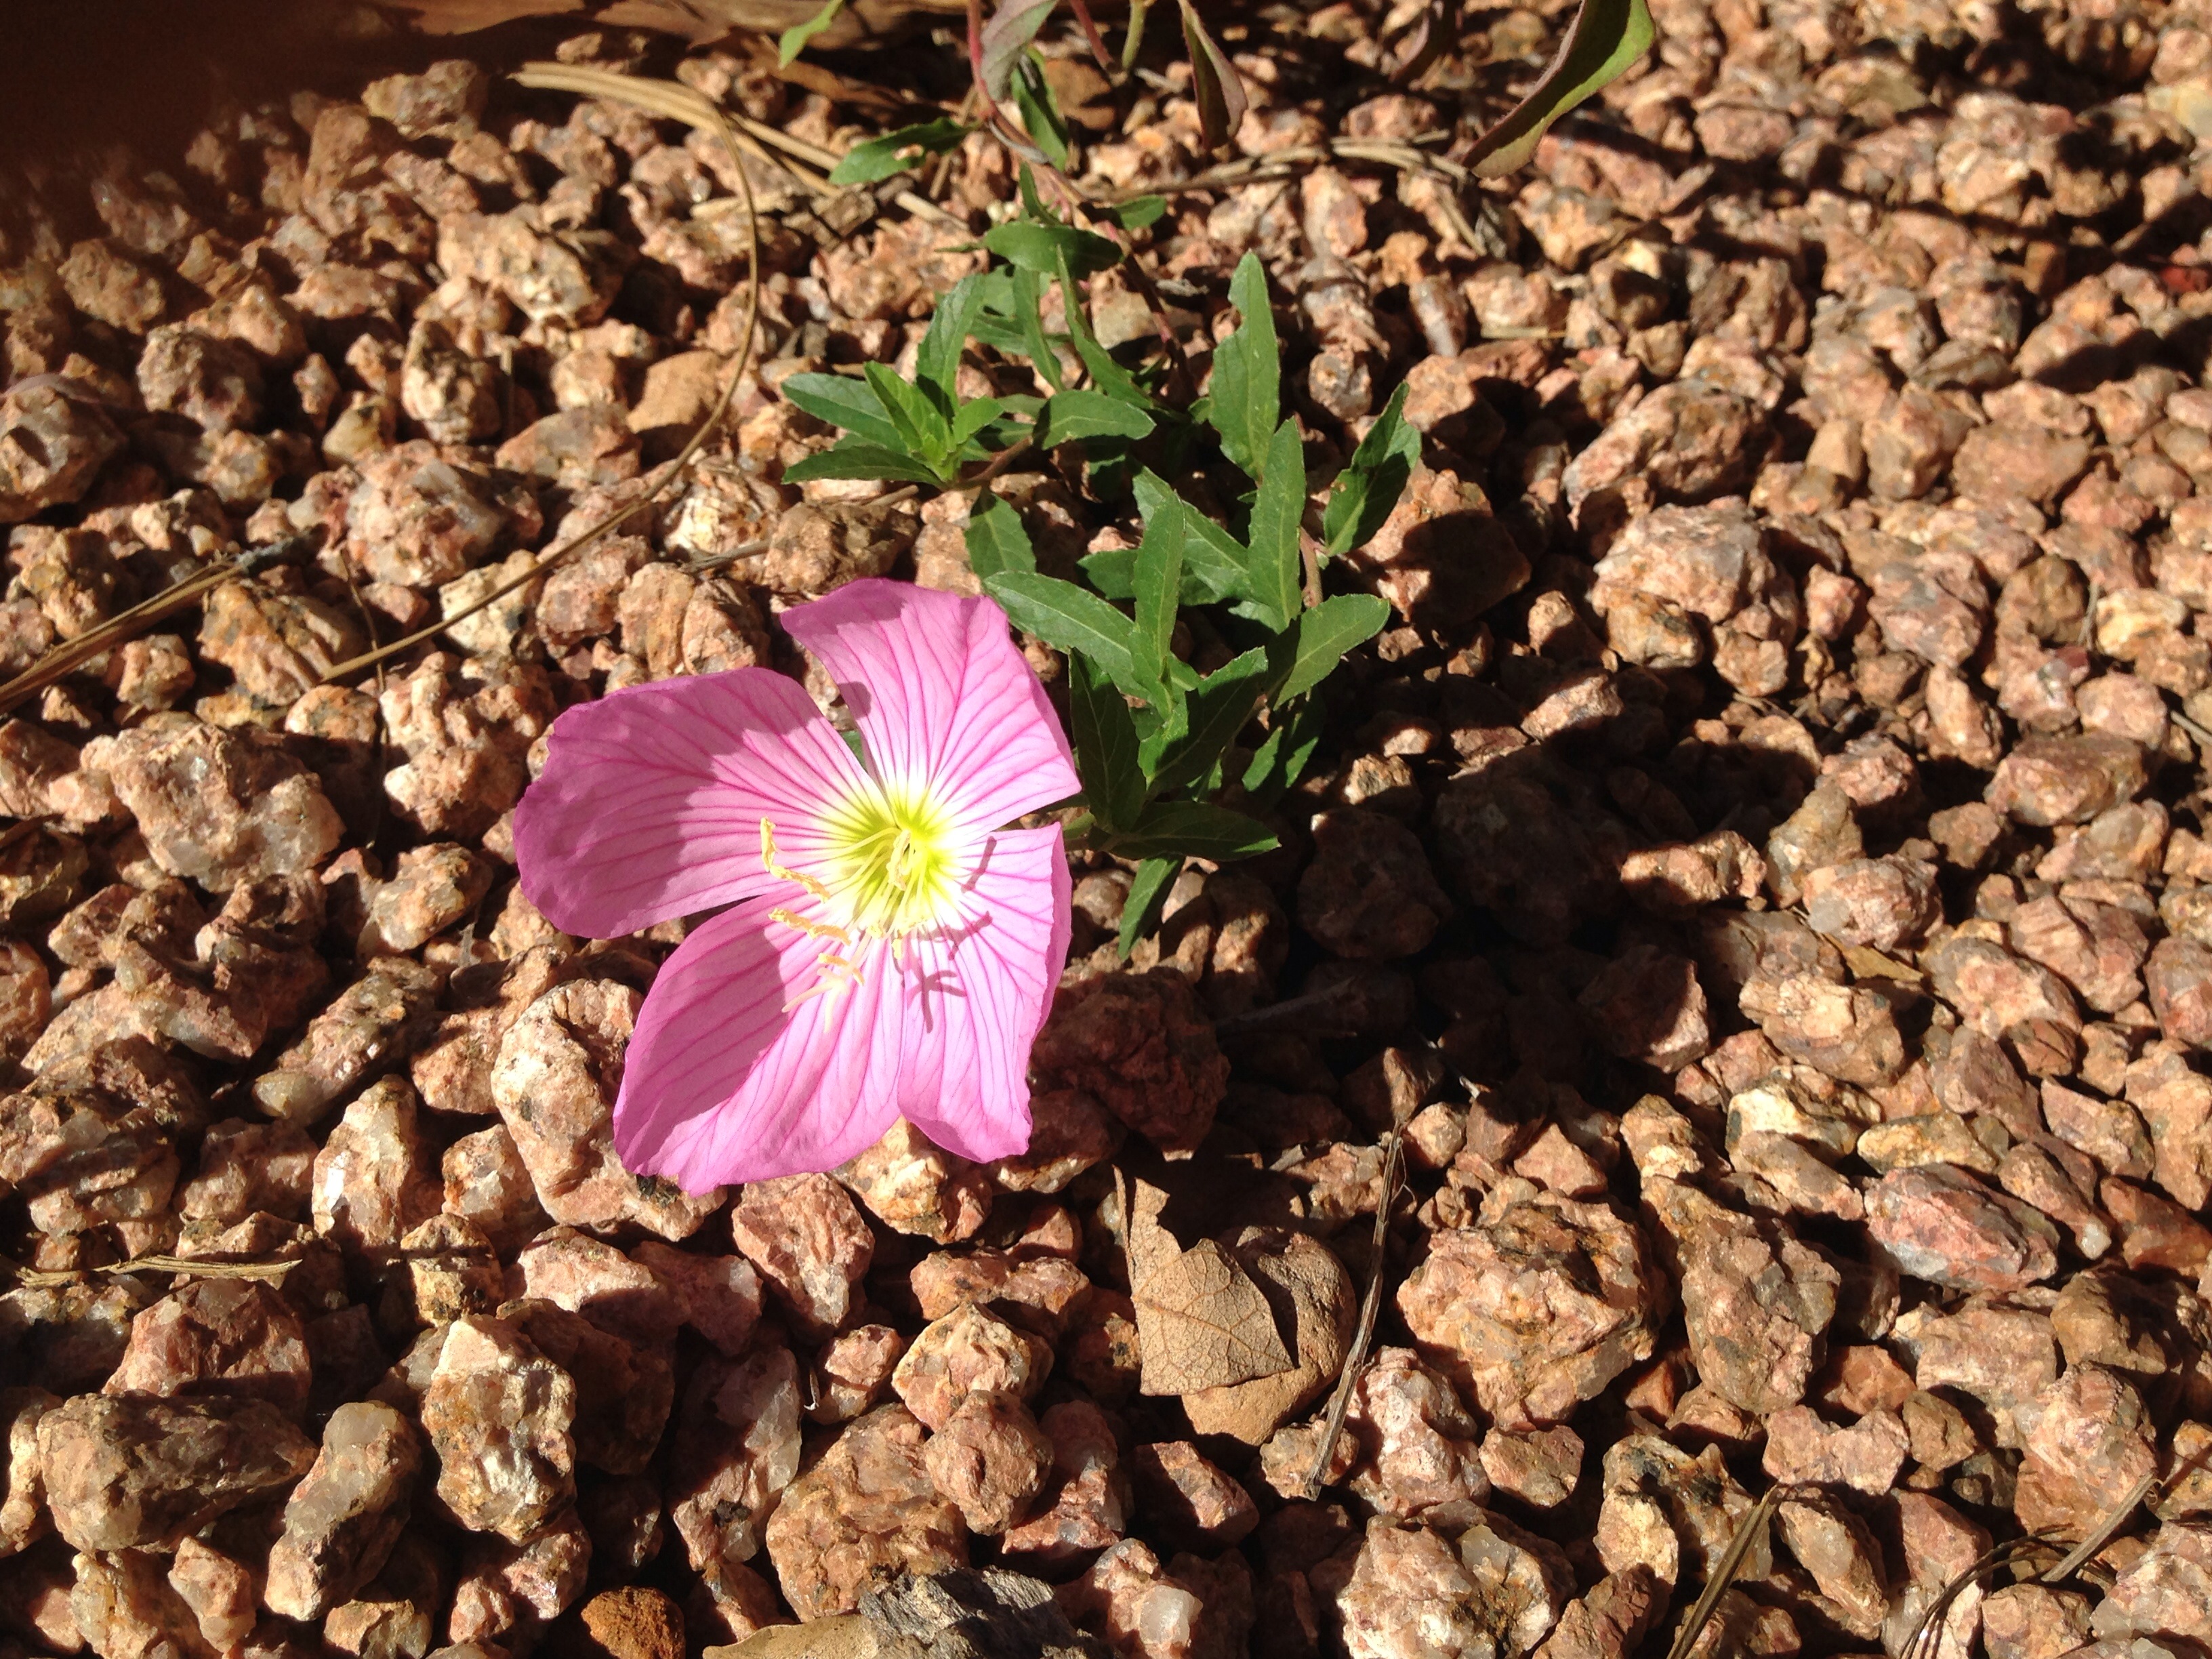
blossom, plant, leaf, flower, petal, soil, botany, flora, wildflower, uploadedbyflickrmobile, ds106photoblitz, macro photography, flowering plant, annual plant, land plant